Attempted assassination of Ronald Reagan

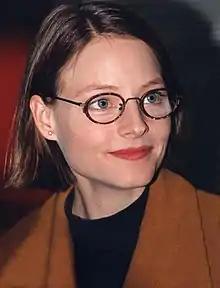
Jodie Foster in October 1995

The incident was a traumatic experience for the 18-year-old Foster, who was hounded by the media and paparazzi in its aftermath. She took a semester off at Yale and had to be escorted by a bodyguard everywhere she went. This event produced other stalkers for her, including a 22-year-old man named Edward Michael Richardson, who according to the Secret Service shared a similar obsession with Foster, and carried a loaded handgun planning to kill her, but changed his mind after watching her perform in a college play.